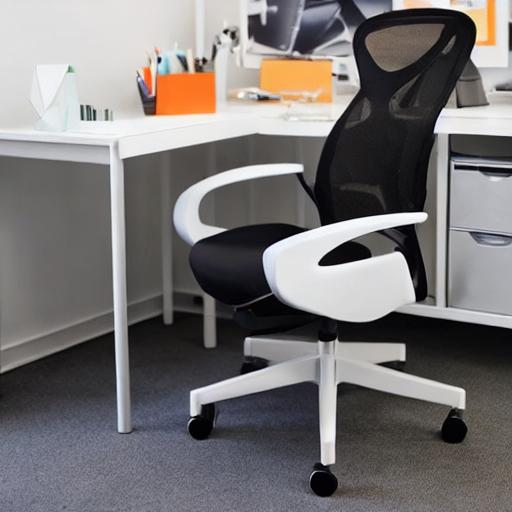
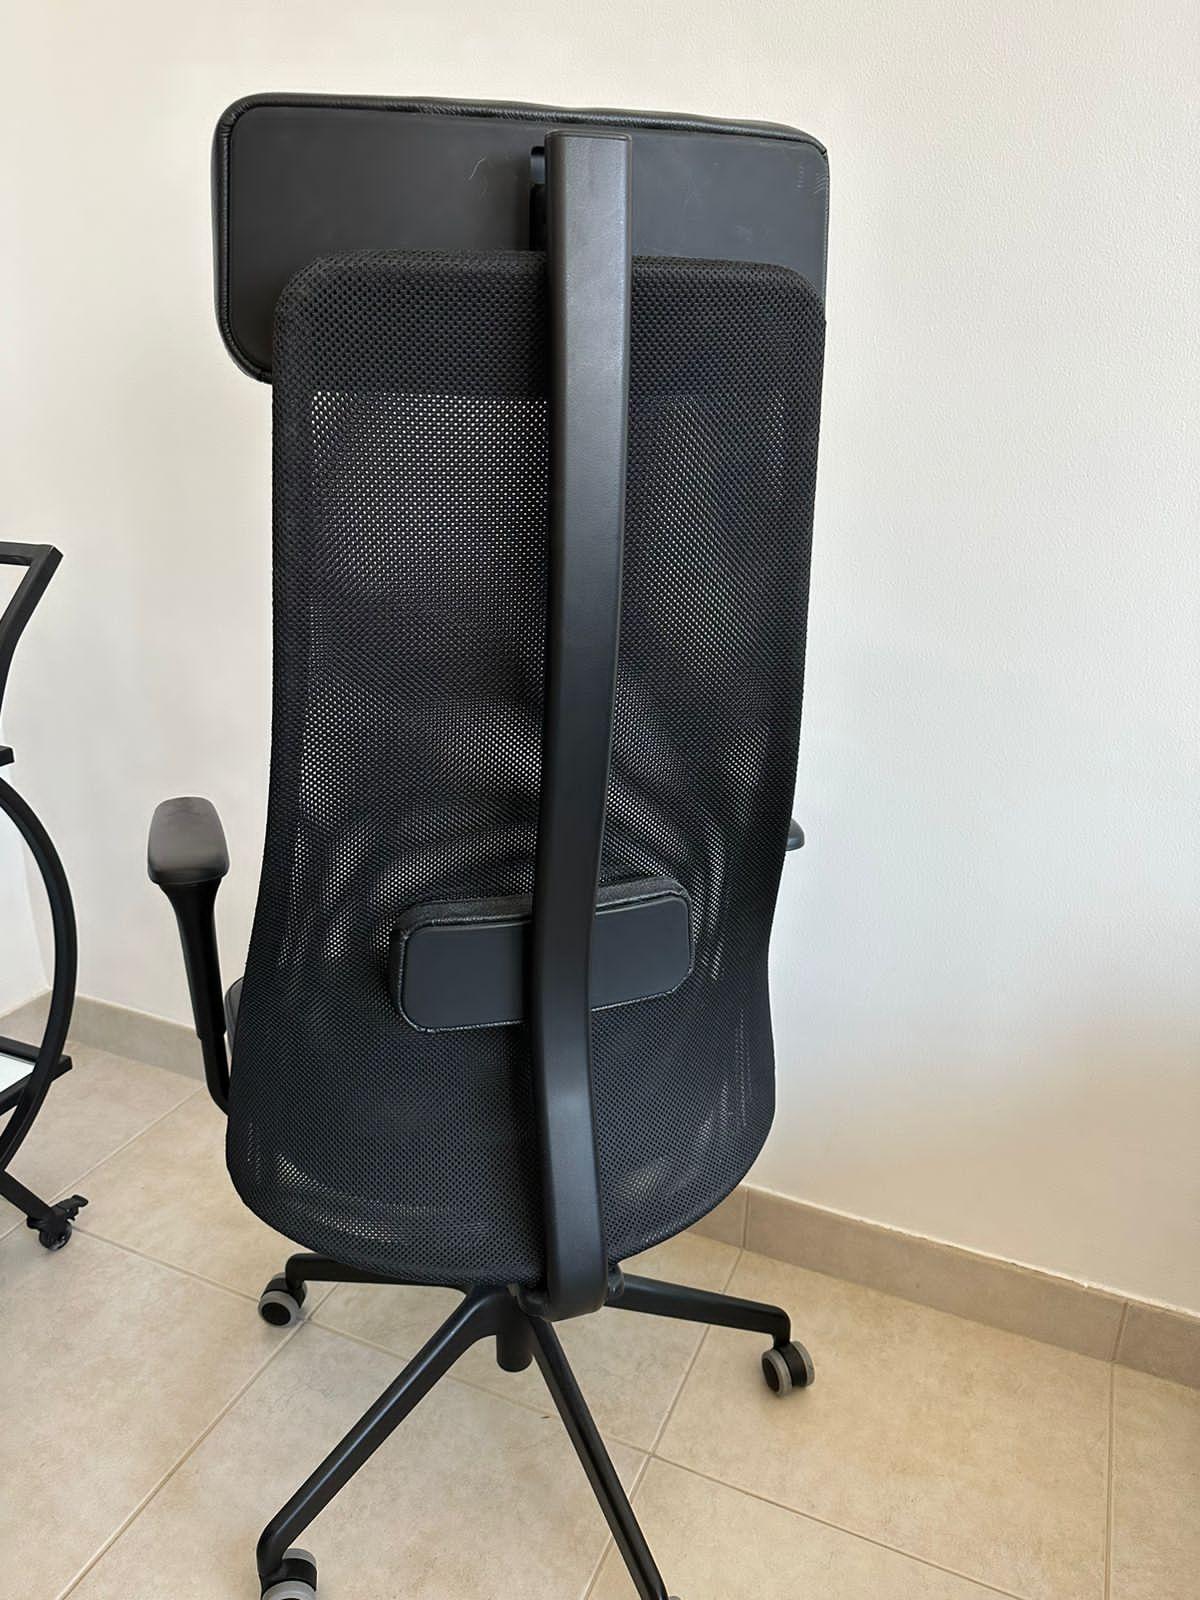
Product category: items_chair
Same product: no